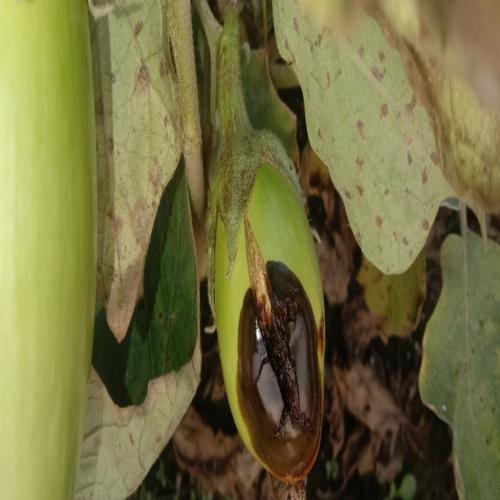
Label: Phomopsis Bright